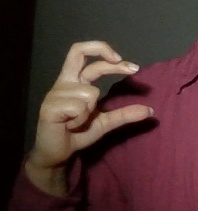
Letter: thal